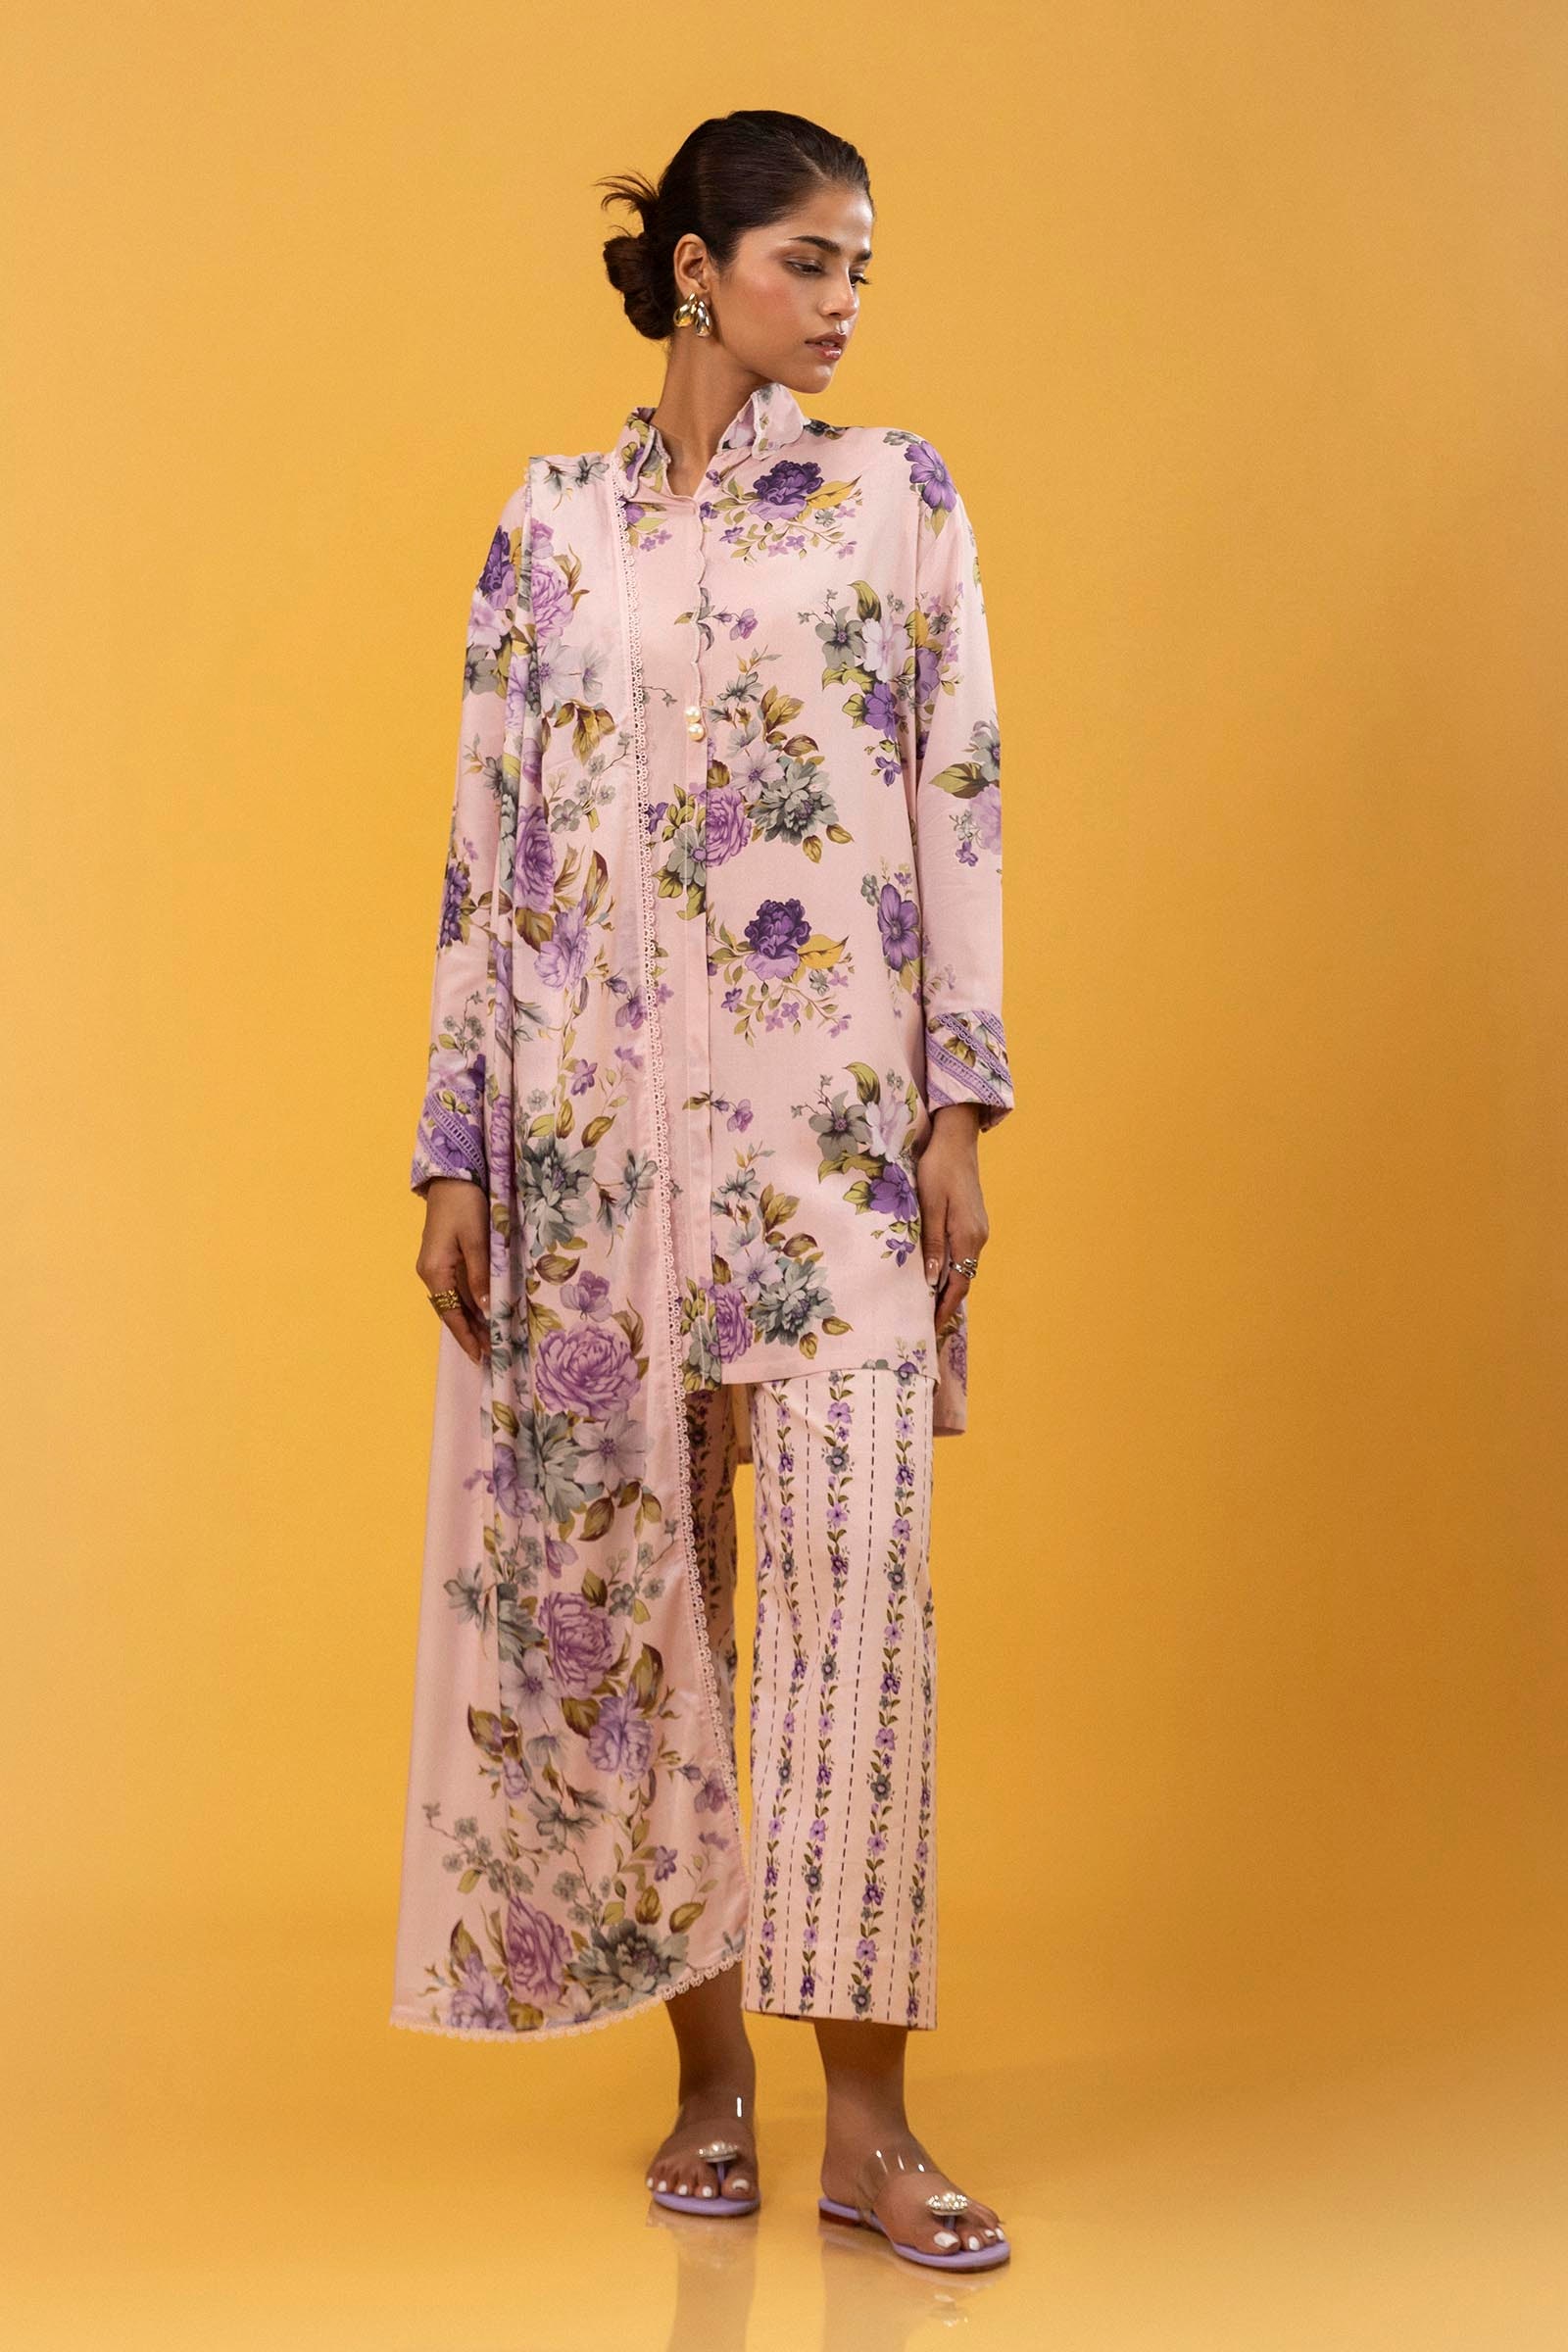
pink multi floral print cotton tunic top